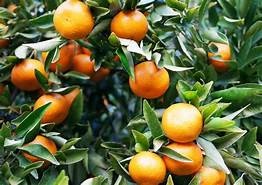
Label: mandarine